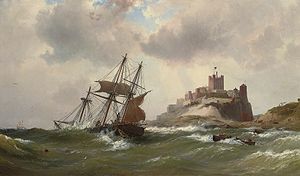
Vilhelm Melbye
Vilhelm Melbye, I farlig farvand udfor Bamburgh Castle, Northumberland, 1864
Knud Frederik Vilhelm Hannibal Melbye var en dansk maler. Han var bror til brødreparret Fritz og Anton Melbye.